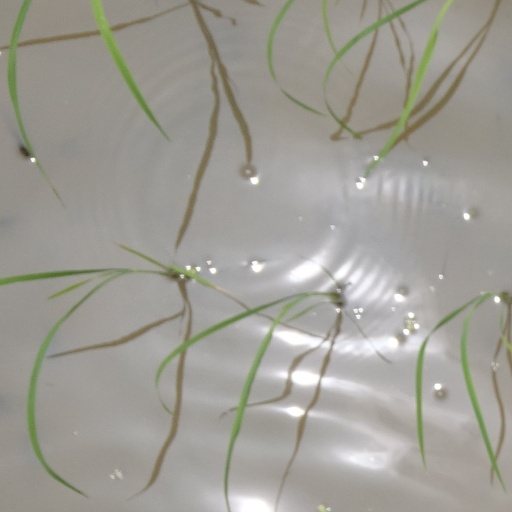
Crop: rice